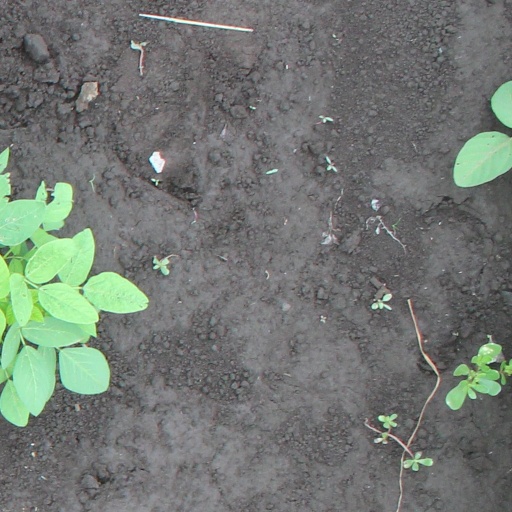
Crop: soybean